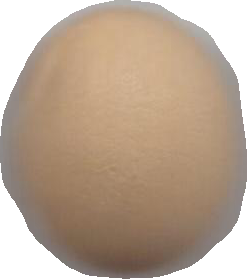
Variety: Grobogan